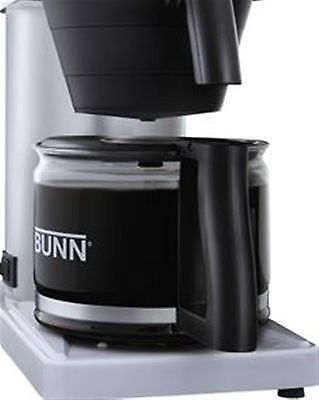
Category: coffee maker